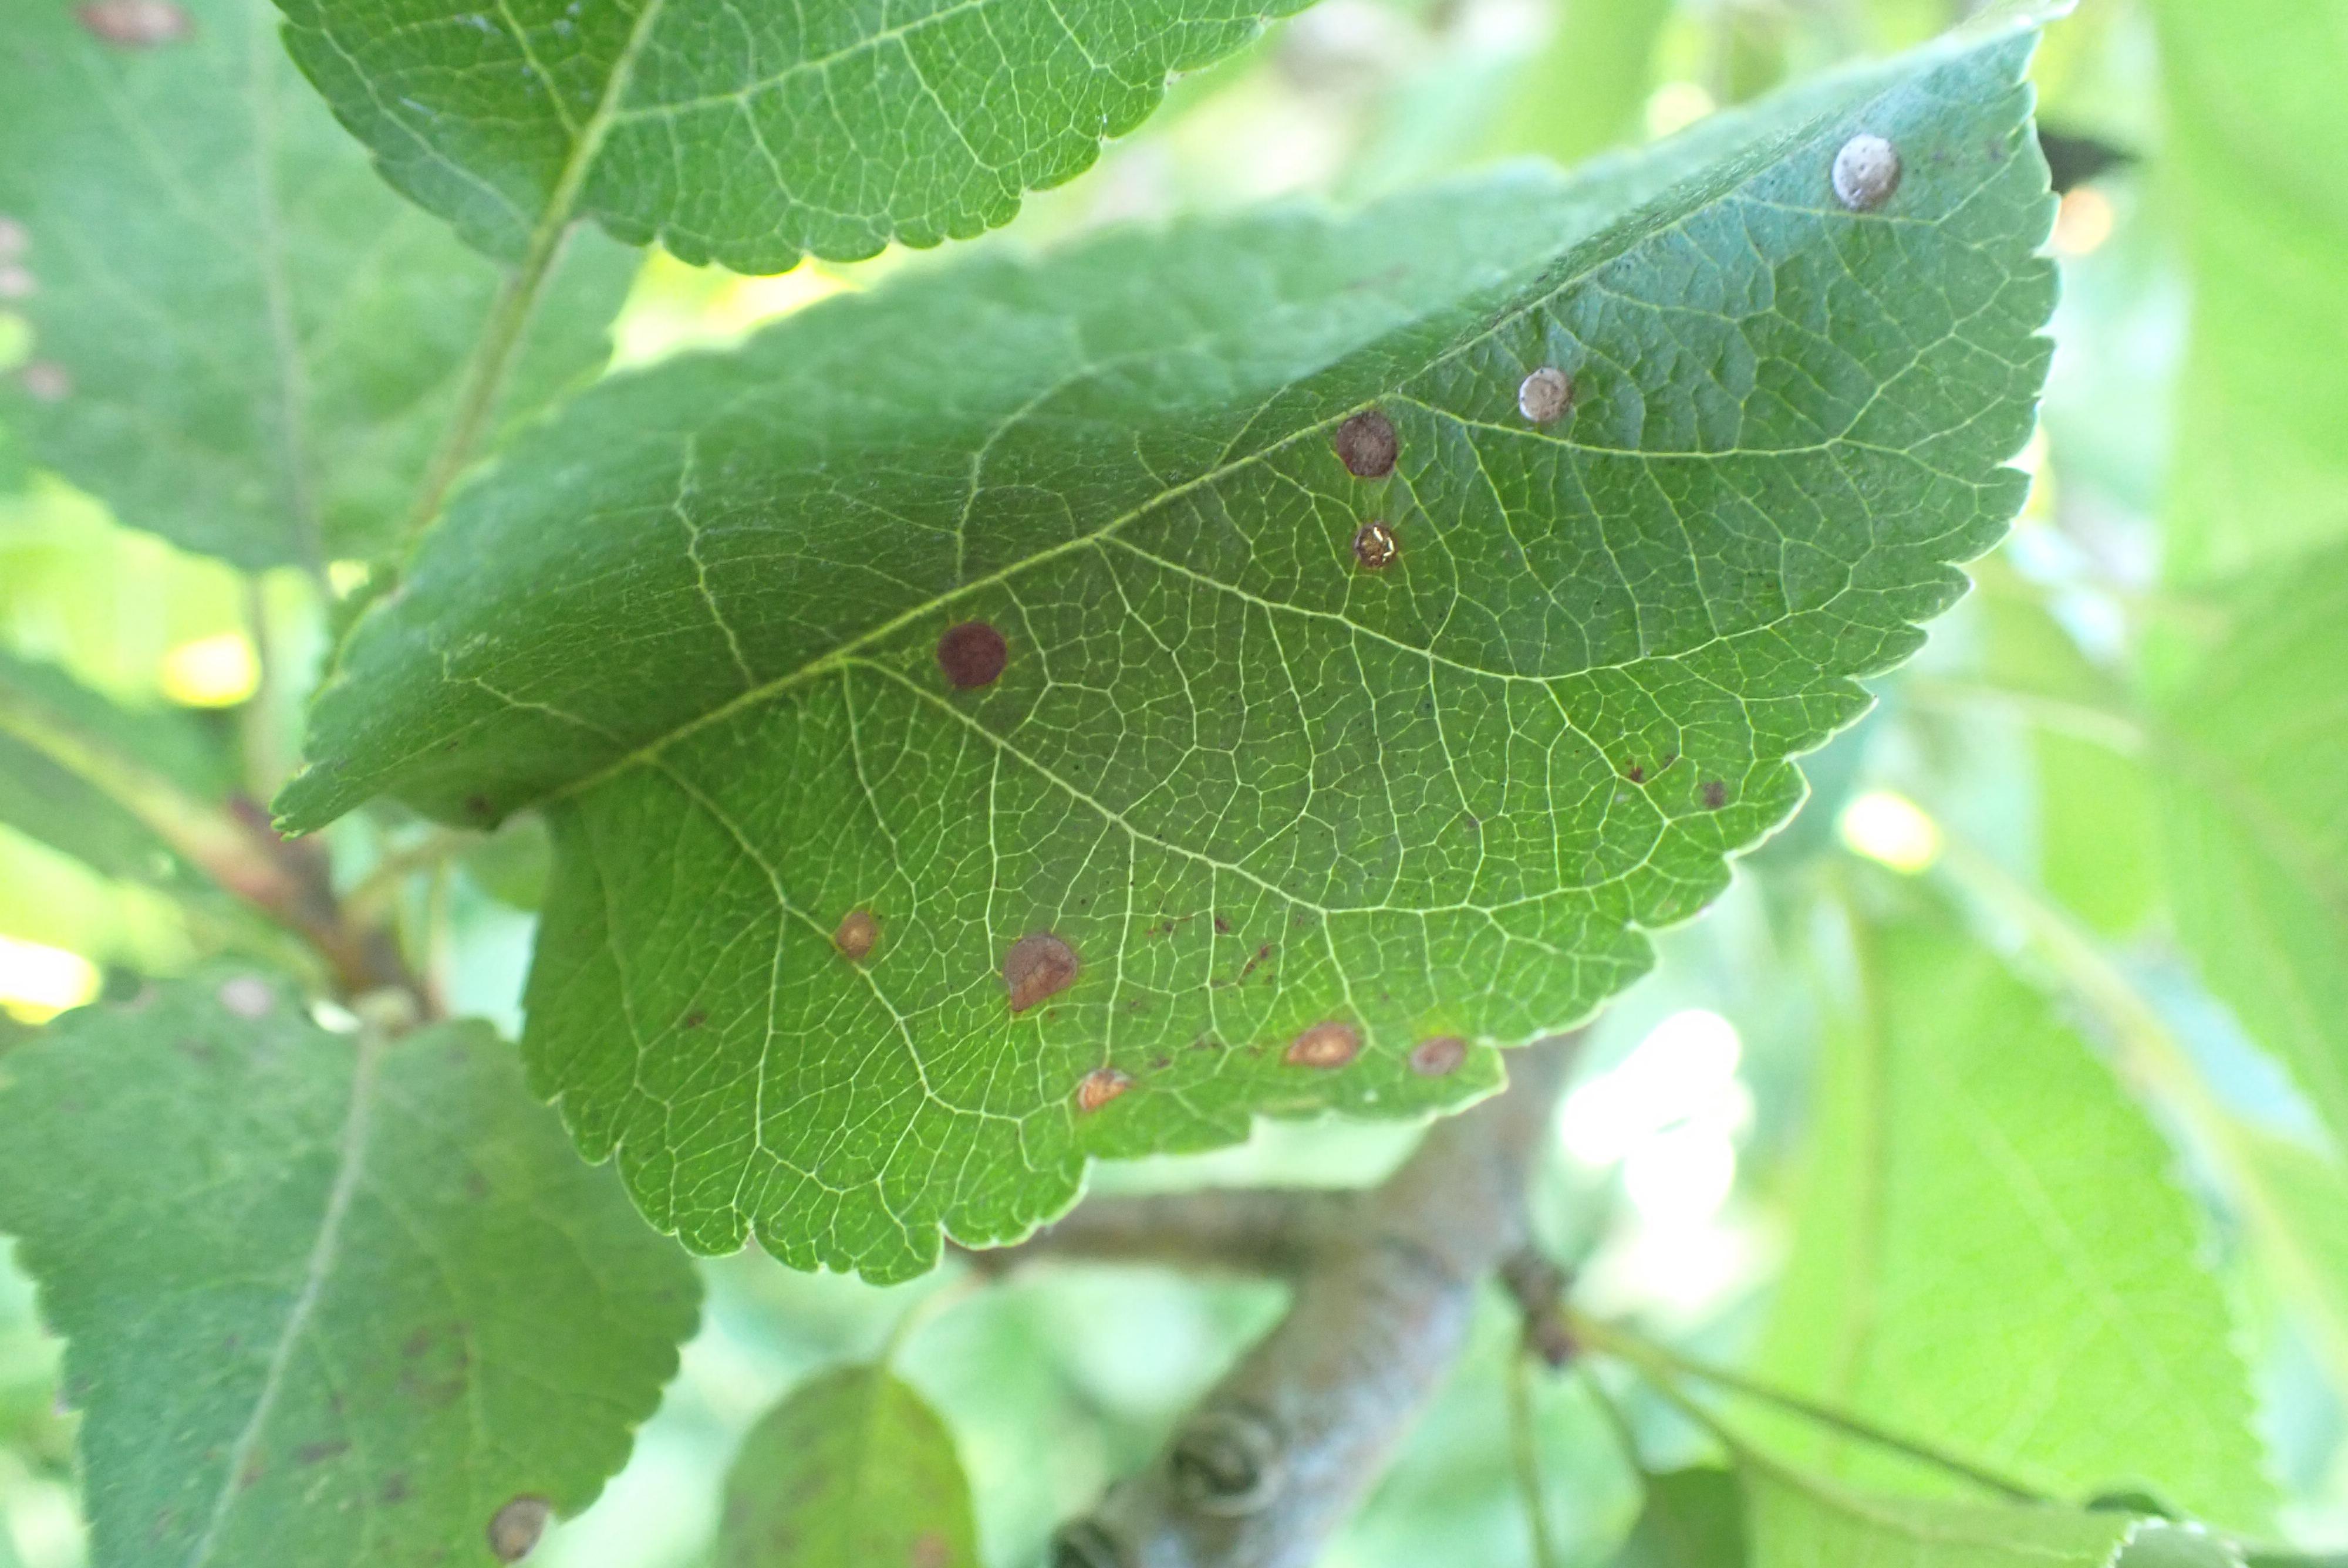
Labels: complex